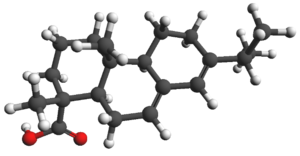
L’acide abiétique est un diterpène qui se retrouve dans la résine d’une multitude de conifères. Il fait partie de la famille des acides résiniques et est à la base de la famille des abiétanes.